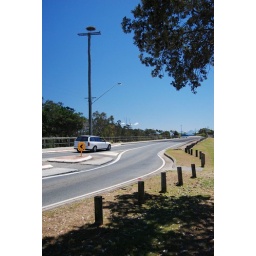
Osprey fledgling on artificial nest pole beside the bridge over Cudgera Creek, Hastings Point.